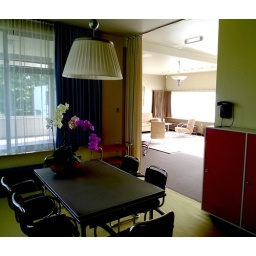
table and chairs in huis sonneveld, rotterdam, the netherlands